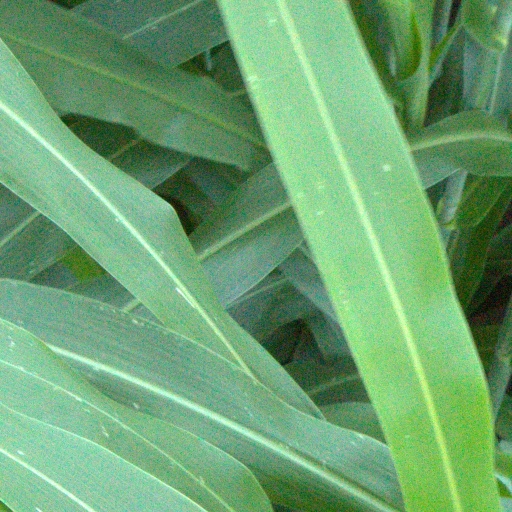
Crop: sorghum